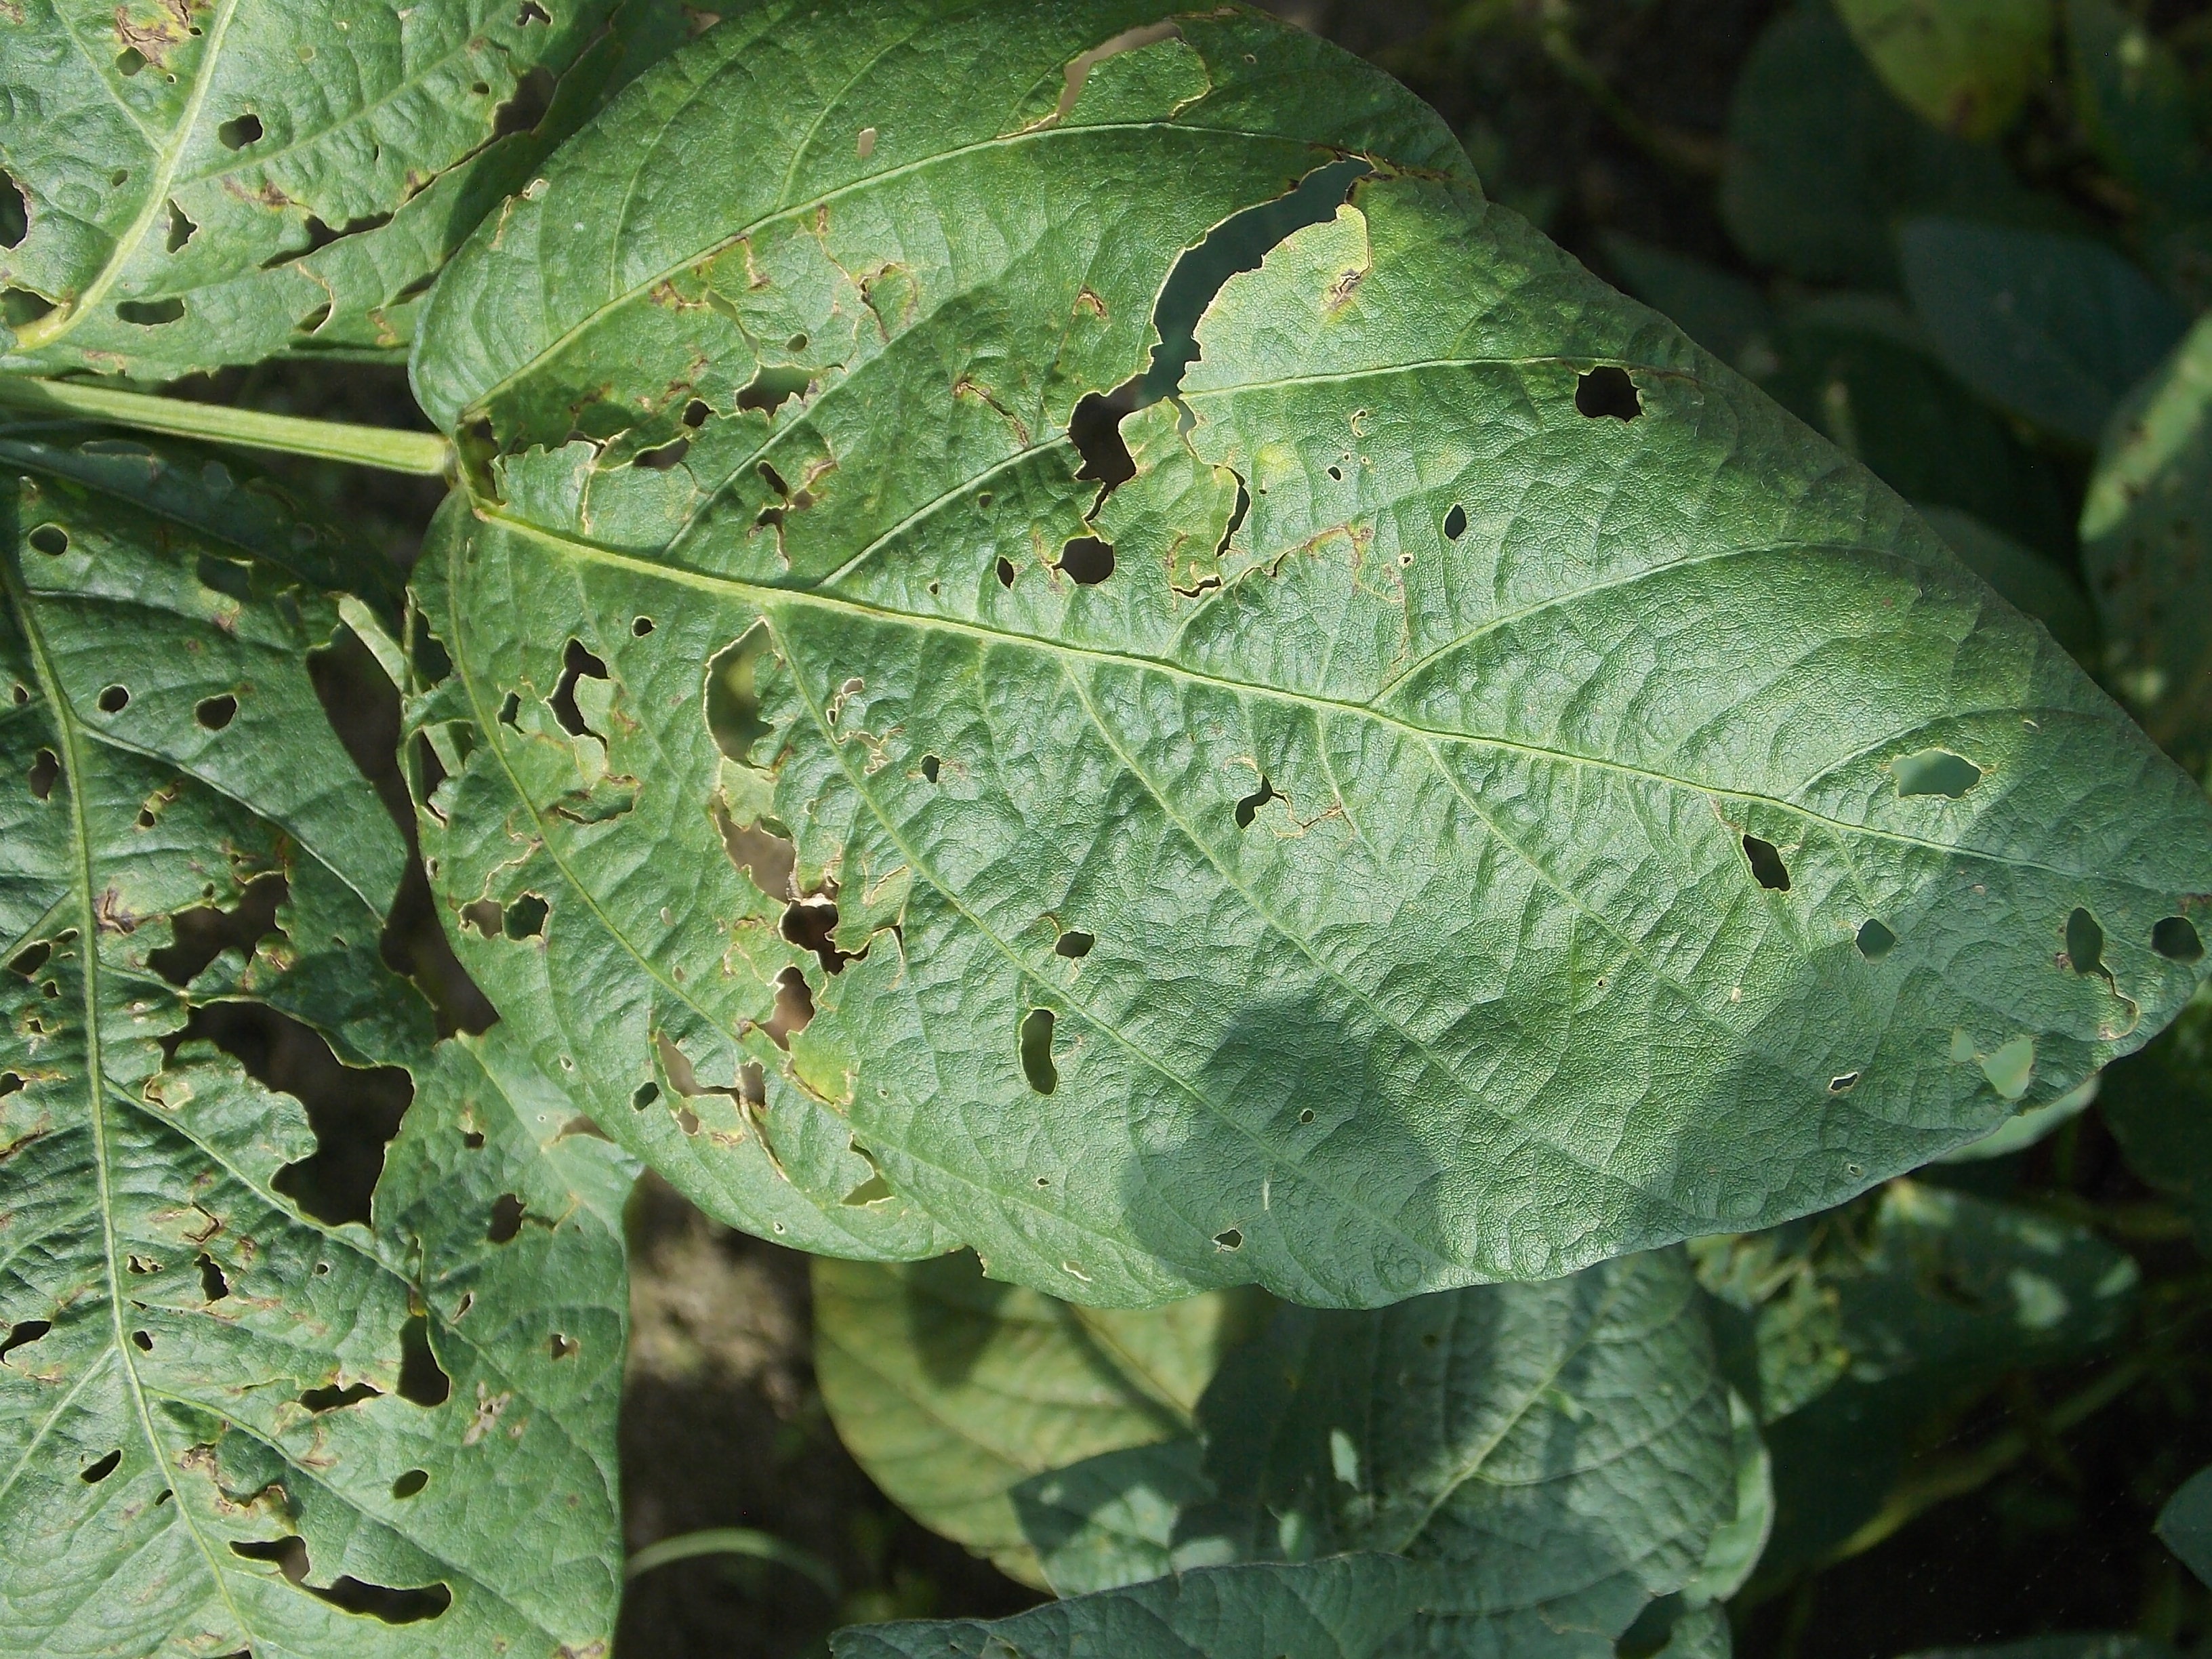
Label: Disease